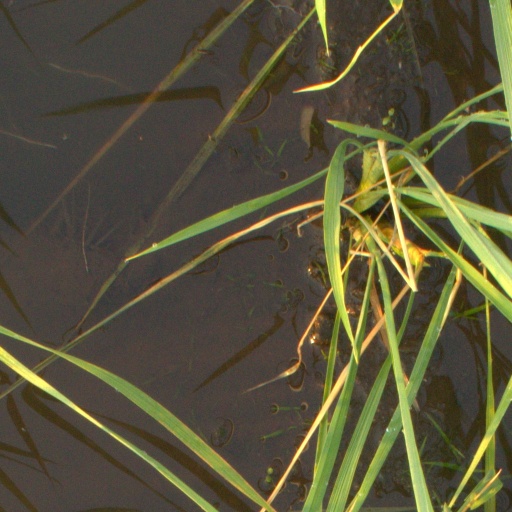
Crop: rice